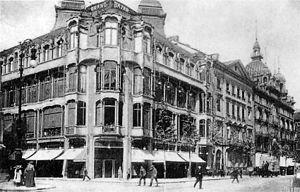
Le baron Victor Horta, né le 6 janvier 1861 à Gand et mort le 8 septembre 1947 à Bruxelles, est un architecte belge.